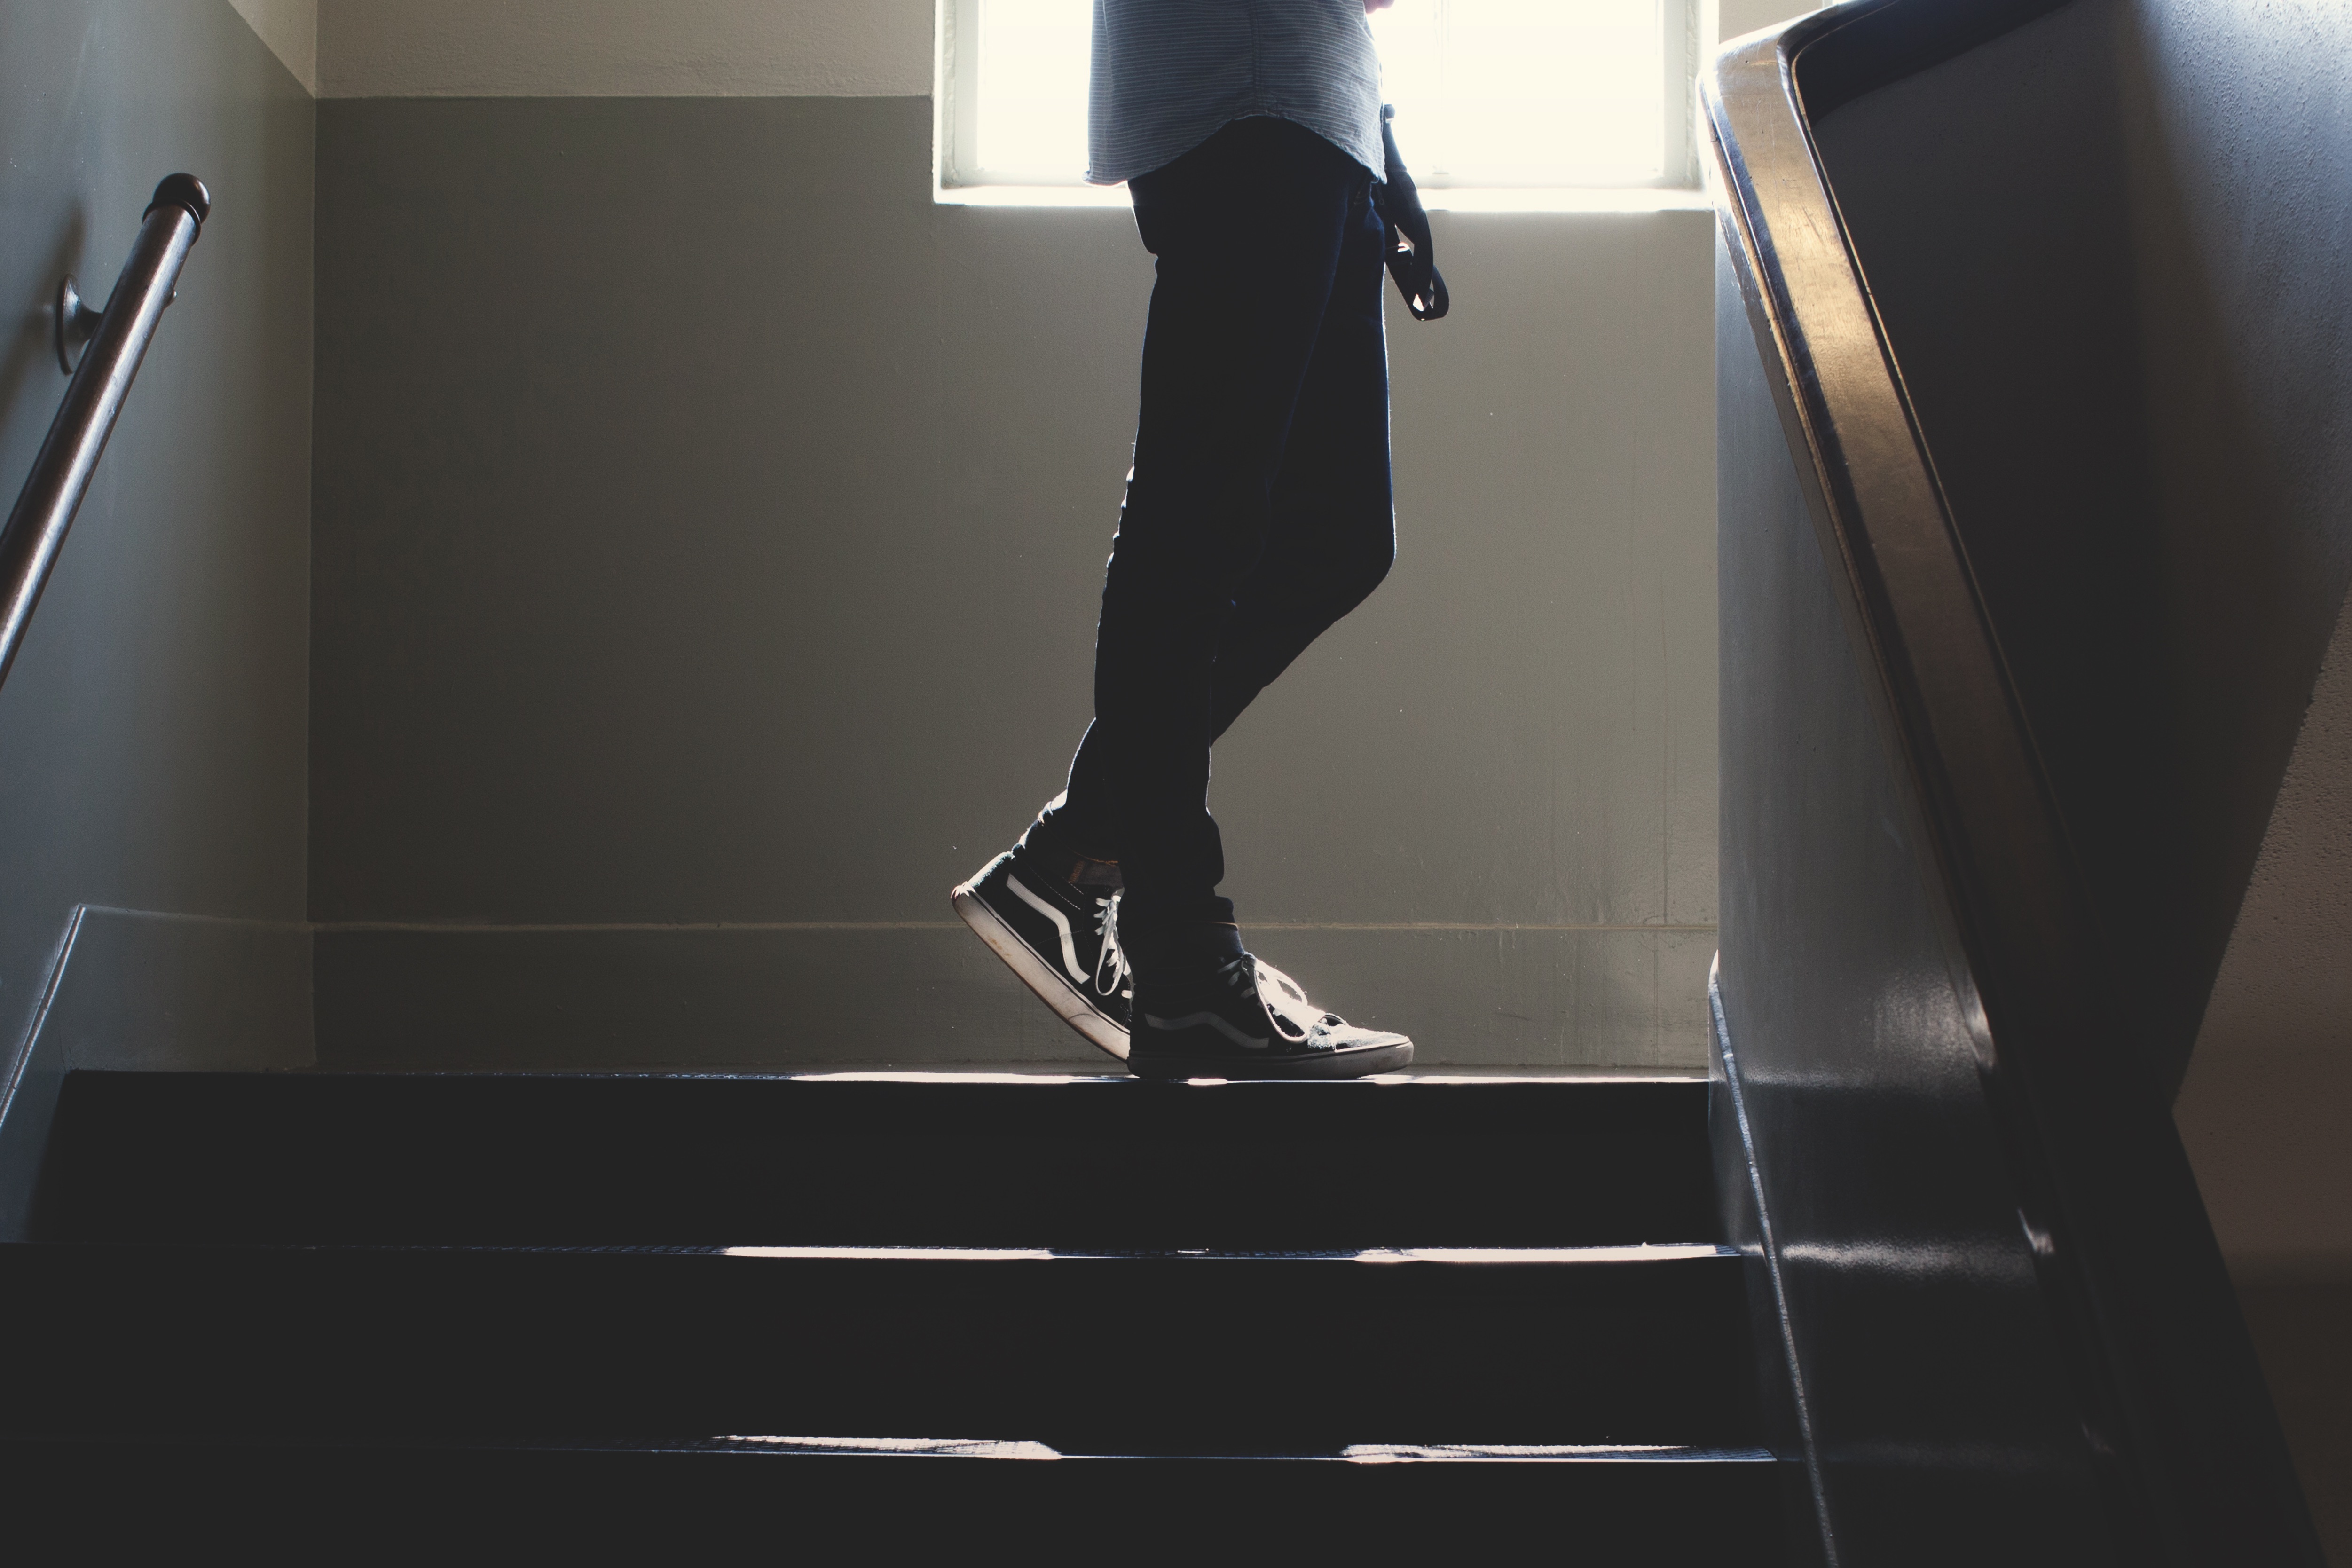
shoe, light, white, stair, sunlight, floor, boy, black, stairway